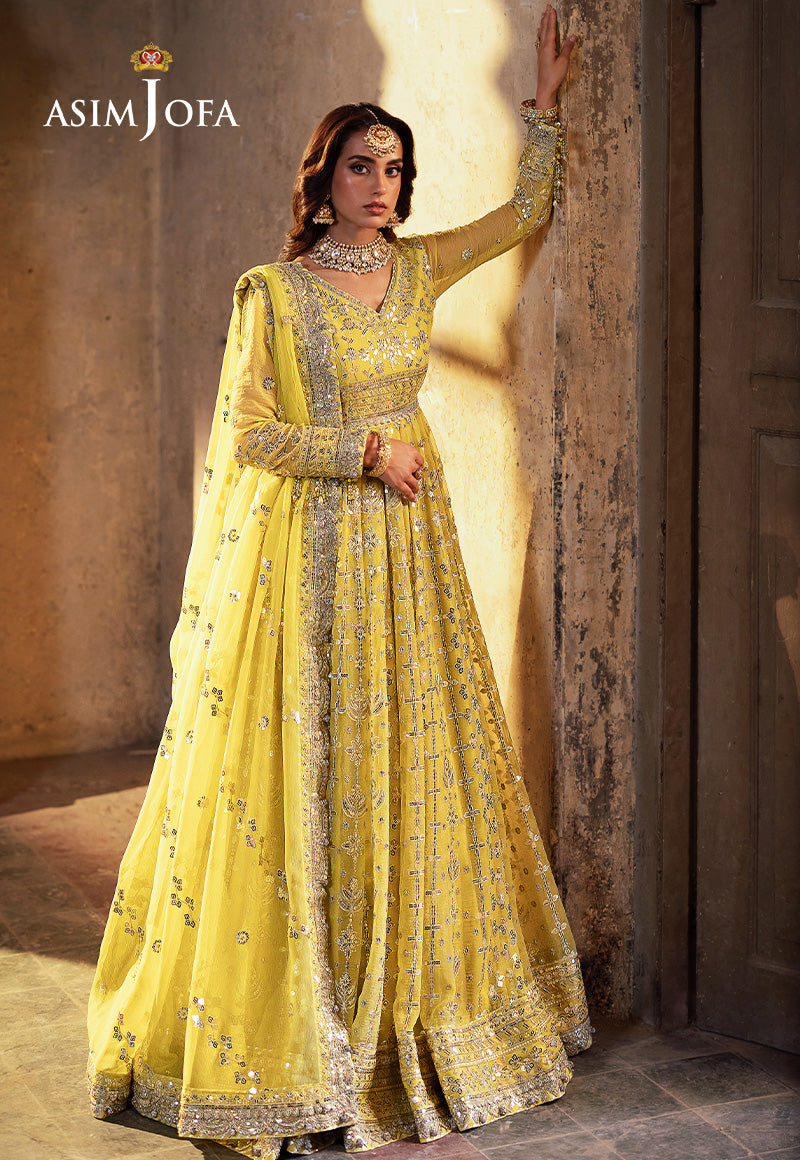
yellow embroidered net lehenga